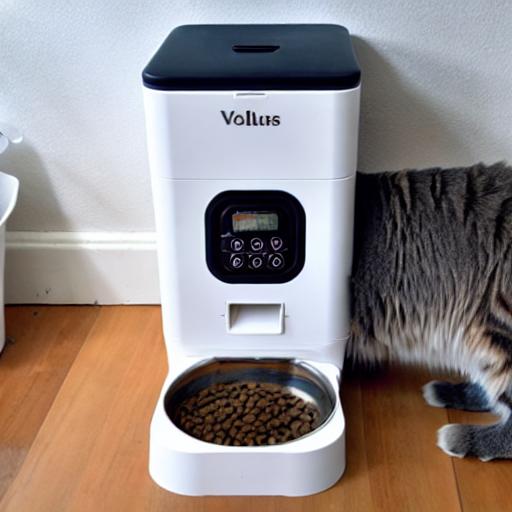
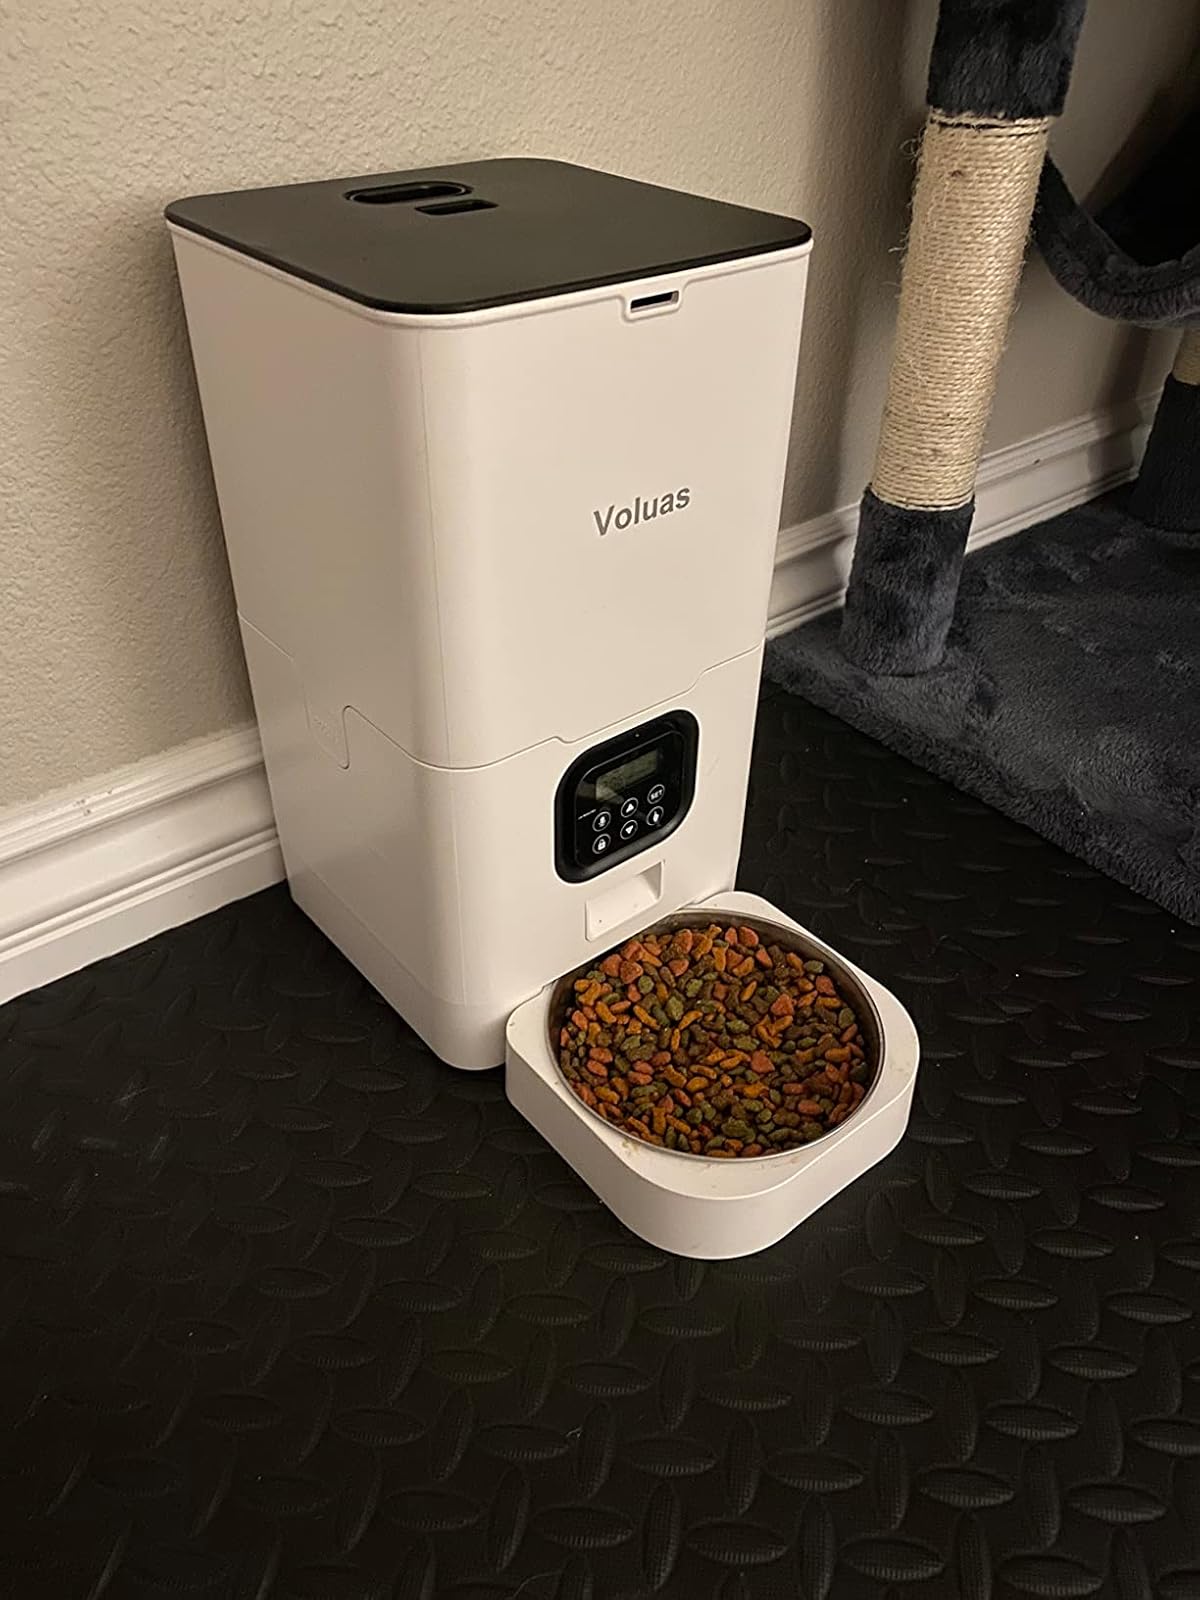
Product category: items_feeder
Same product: no